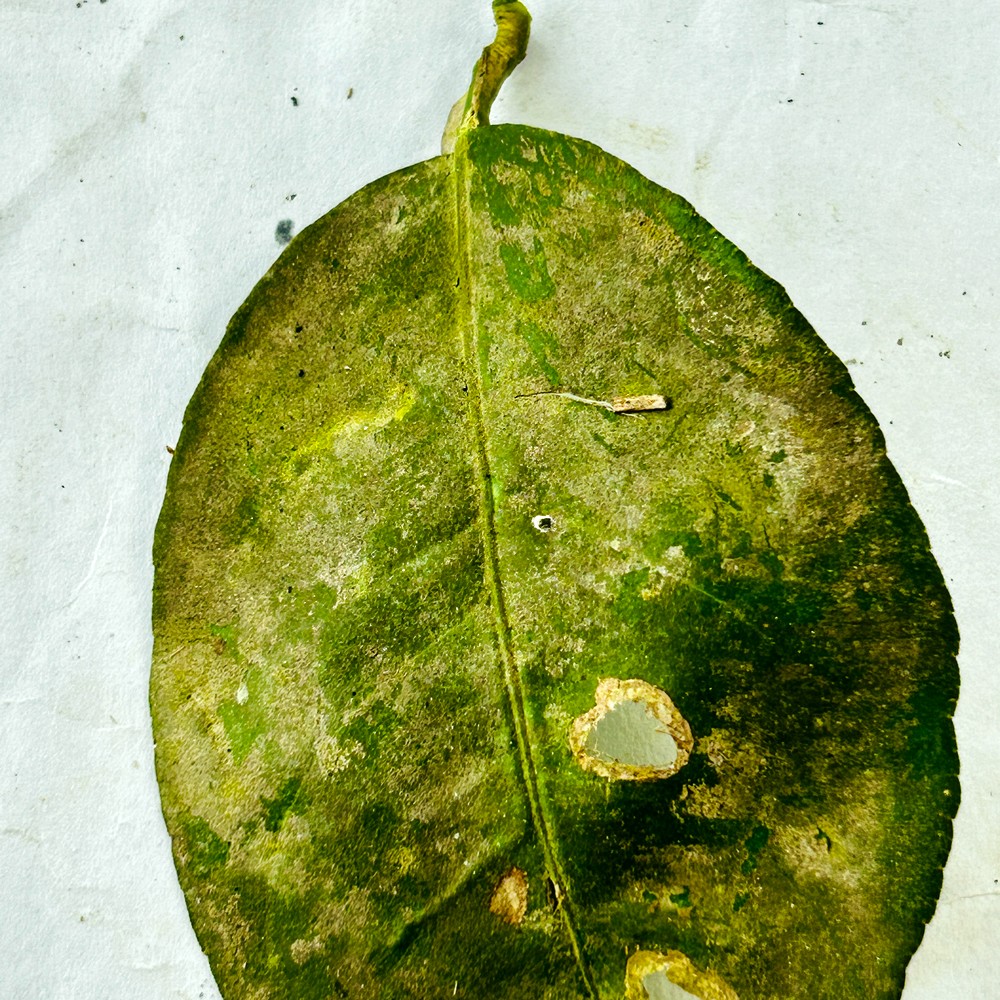
Label: Sooty Mould